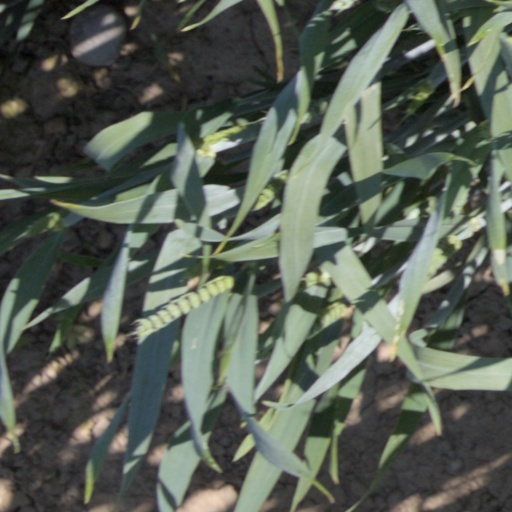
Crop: wheat